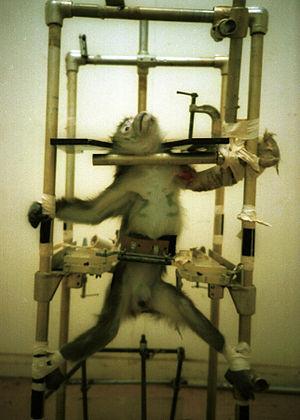
Ingrid Newkirk née le 11 juin 1949 est une militante britannique pour les droits des animaux, présidente de People for the Ethical Treatment of Animals, communément appelé PETA, la plus grande organisation mondiale pour les droits des animaux.
People for the Ethical Treatment of Animals est une association à but non lucratif dont l'objet est de défendre les droits des animaux. PETA compte plus de trois millions d’adhérents et de partisans ; c’est la plus grande organisation au monde œuvrant pour les droits des animaux.
La cruauté envers un animal, ou maltraitance envers un animal, est le fait qu'un être humain fasse subir à un animal, qu'il soit sauvage, domestique, apprivoisé ou tenu en captivité, un acte visant à lui faire du mal, que ce soit sous forme active ou sous forme passive.
Alexander Fernando Pacheco est un militant américain pour les droits des animaux. Il est le fondateur de 600 millions de chiens errants ont besoin de vous, cofondateur et ancien président de People for the Ethical Treatment of Animals et membre du conseil consultatif de la Sea Shepherd Conservation Society.
Edward Taub est un neuroscientifique du comportement, membre du corps enseignant de l'université d'Alabama à Birmingham.